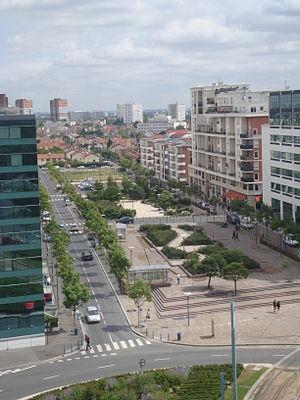
L'esplanade Jean Rostand à Bobigny.